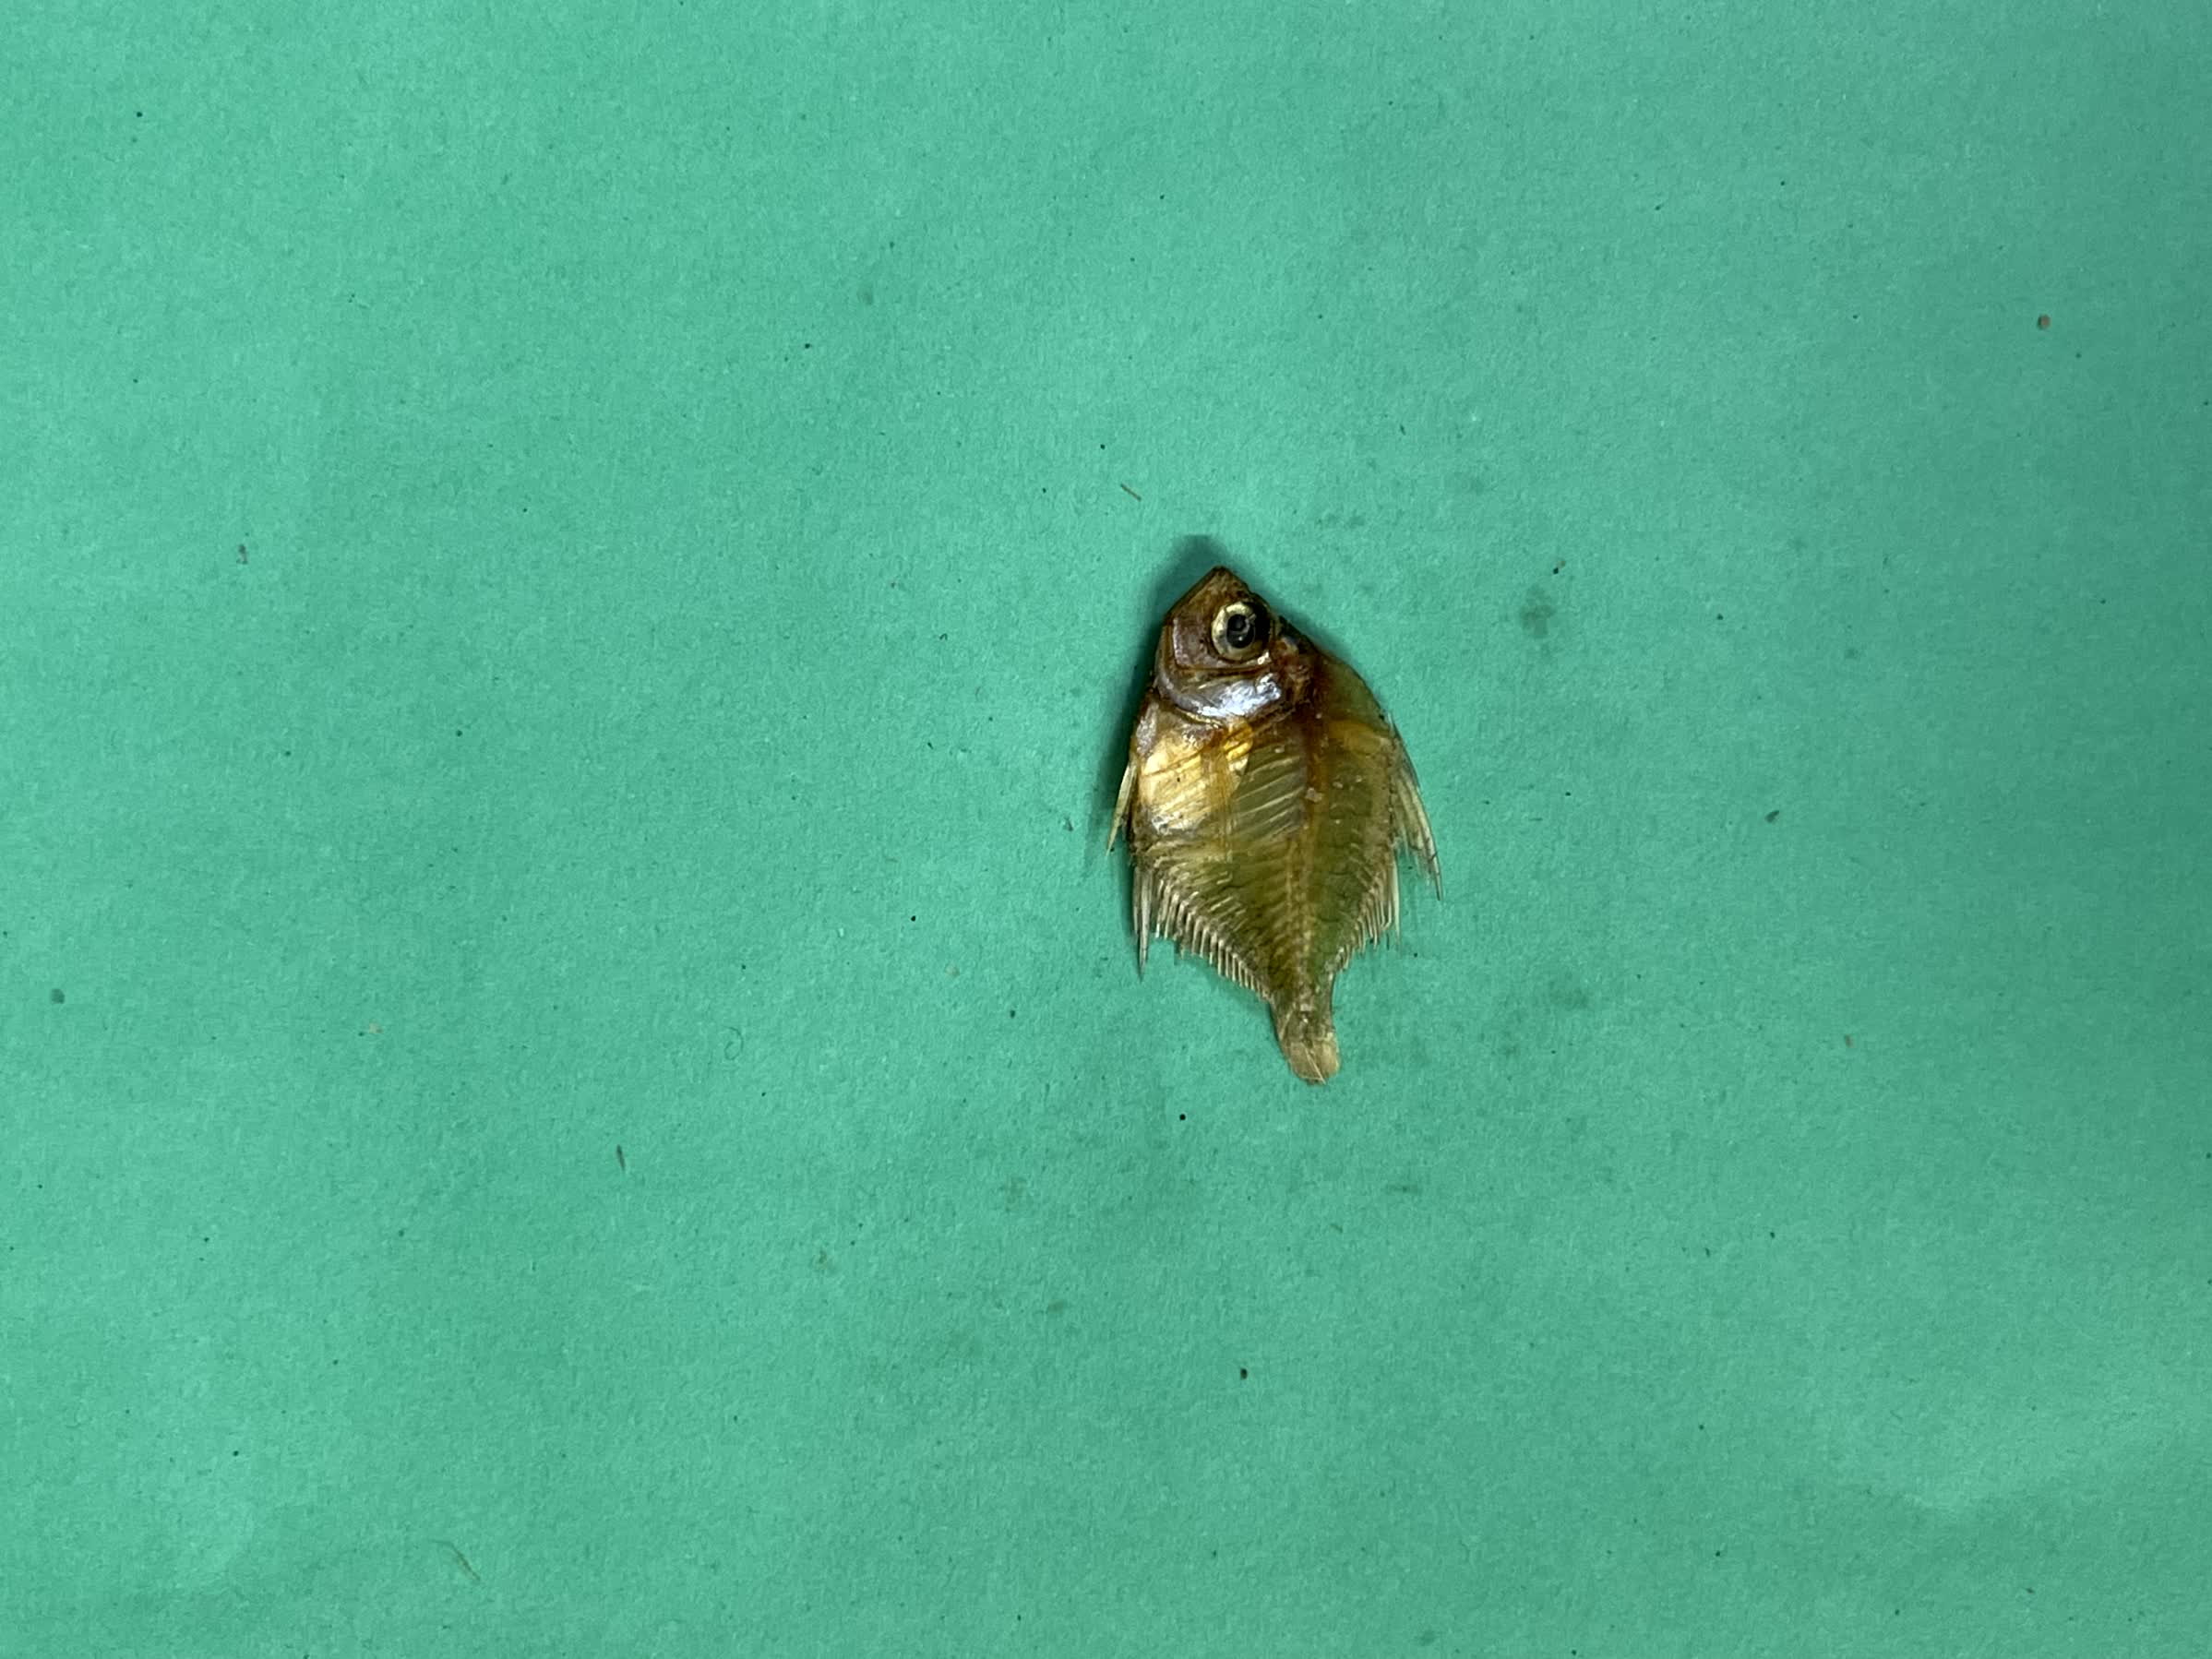
Species: Chanda